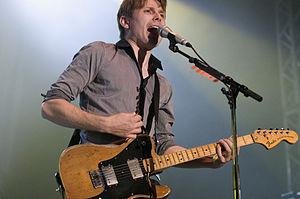
Alexander Paul Kapranos Huntley, dit Alex Kapranos, chanteur et guitariste du groupe de rock écossais Franz Ferdinand, est né le 20 mars 1972, à Almondsbury, petit village de l'ouest de l'Angleterre, d'une mère anglaise et d'un père grec.